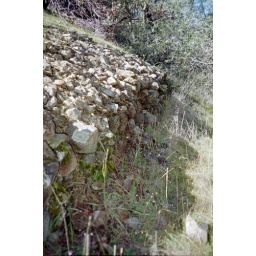
#20 rock walls -tailings by creek